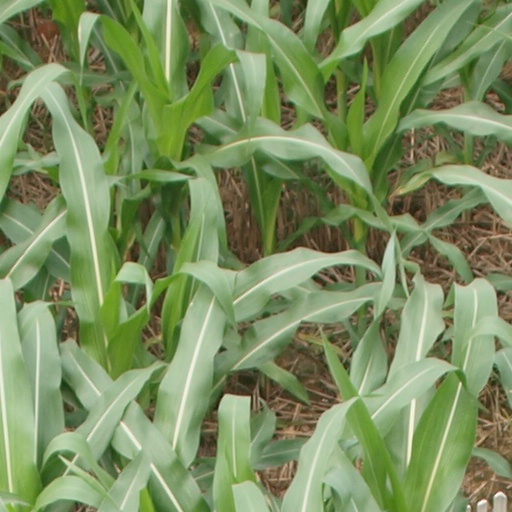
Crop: maize; corn